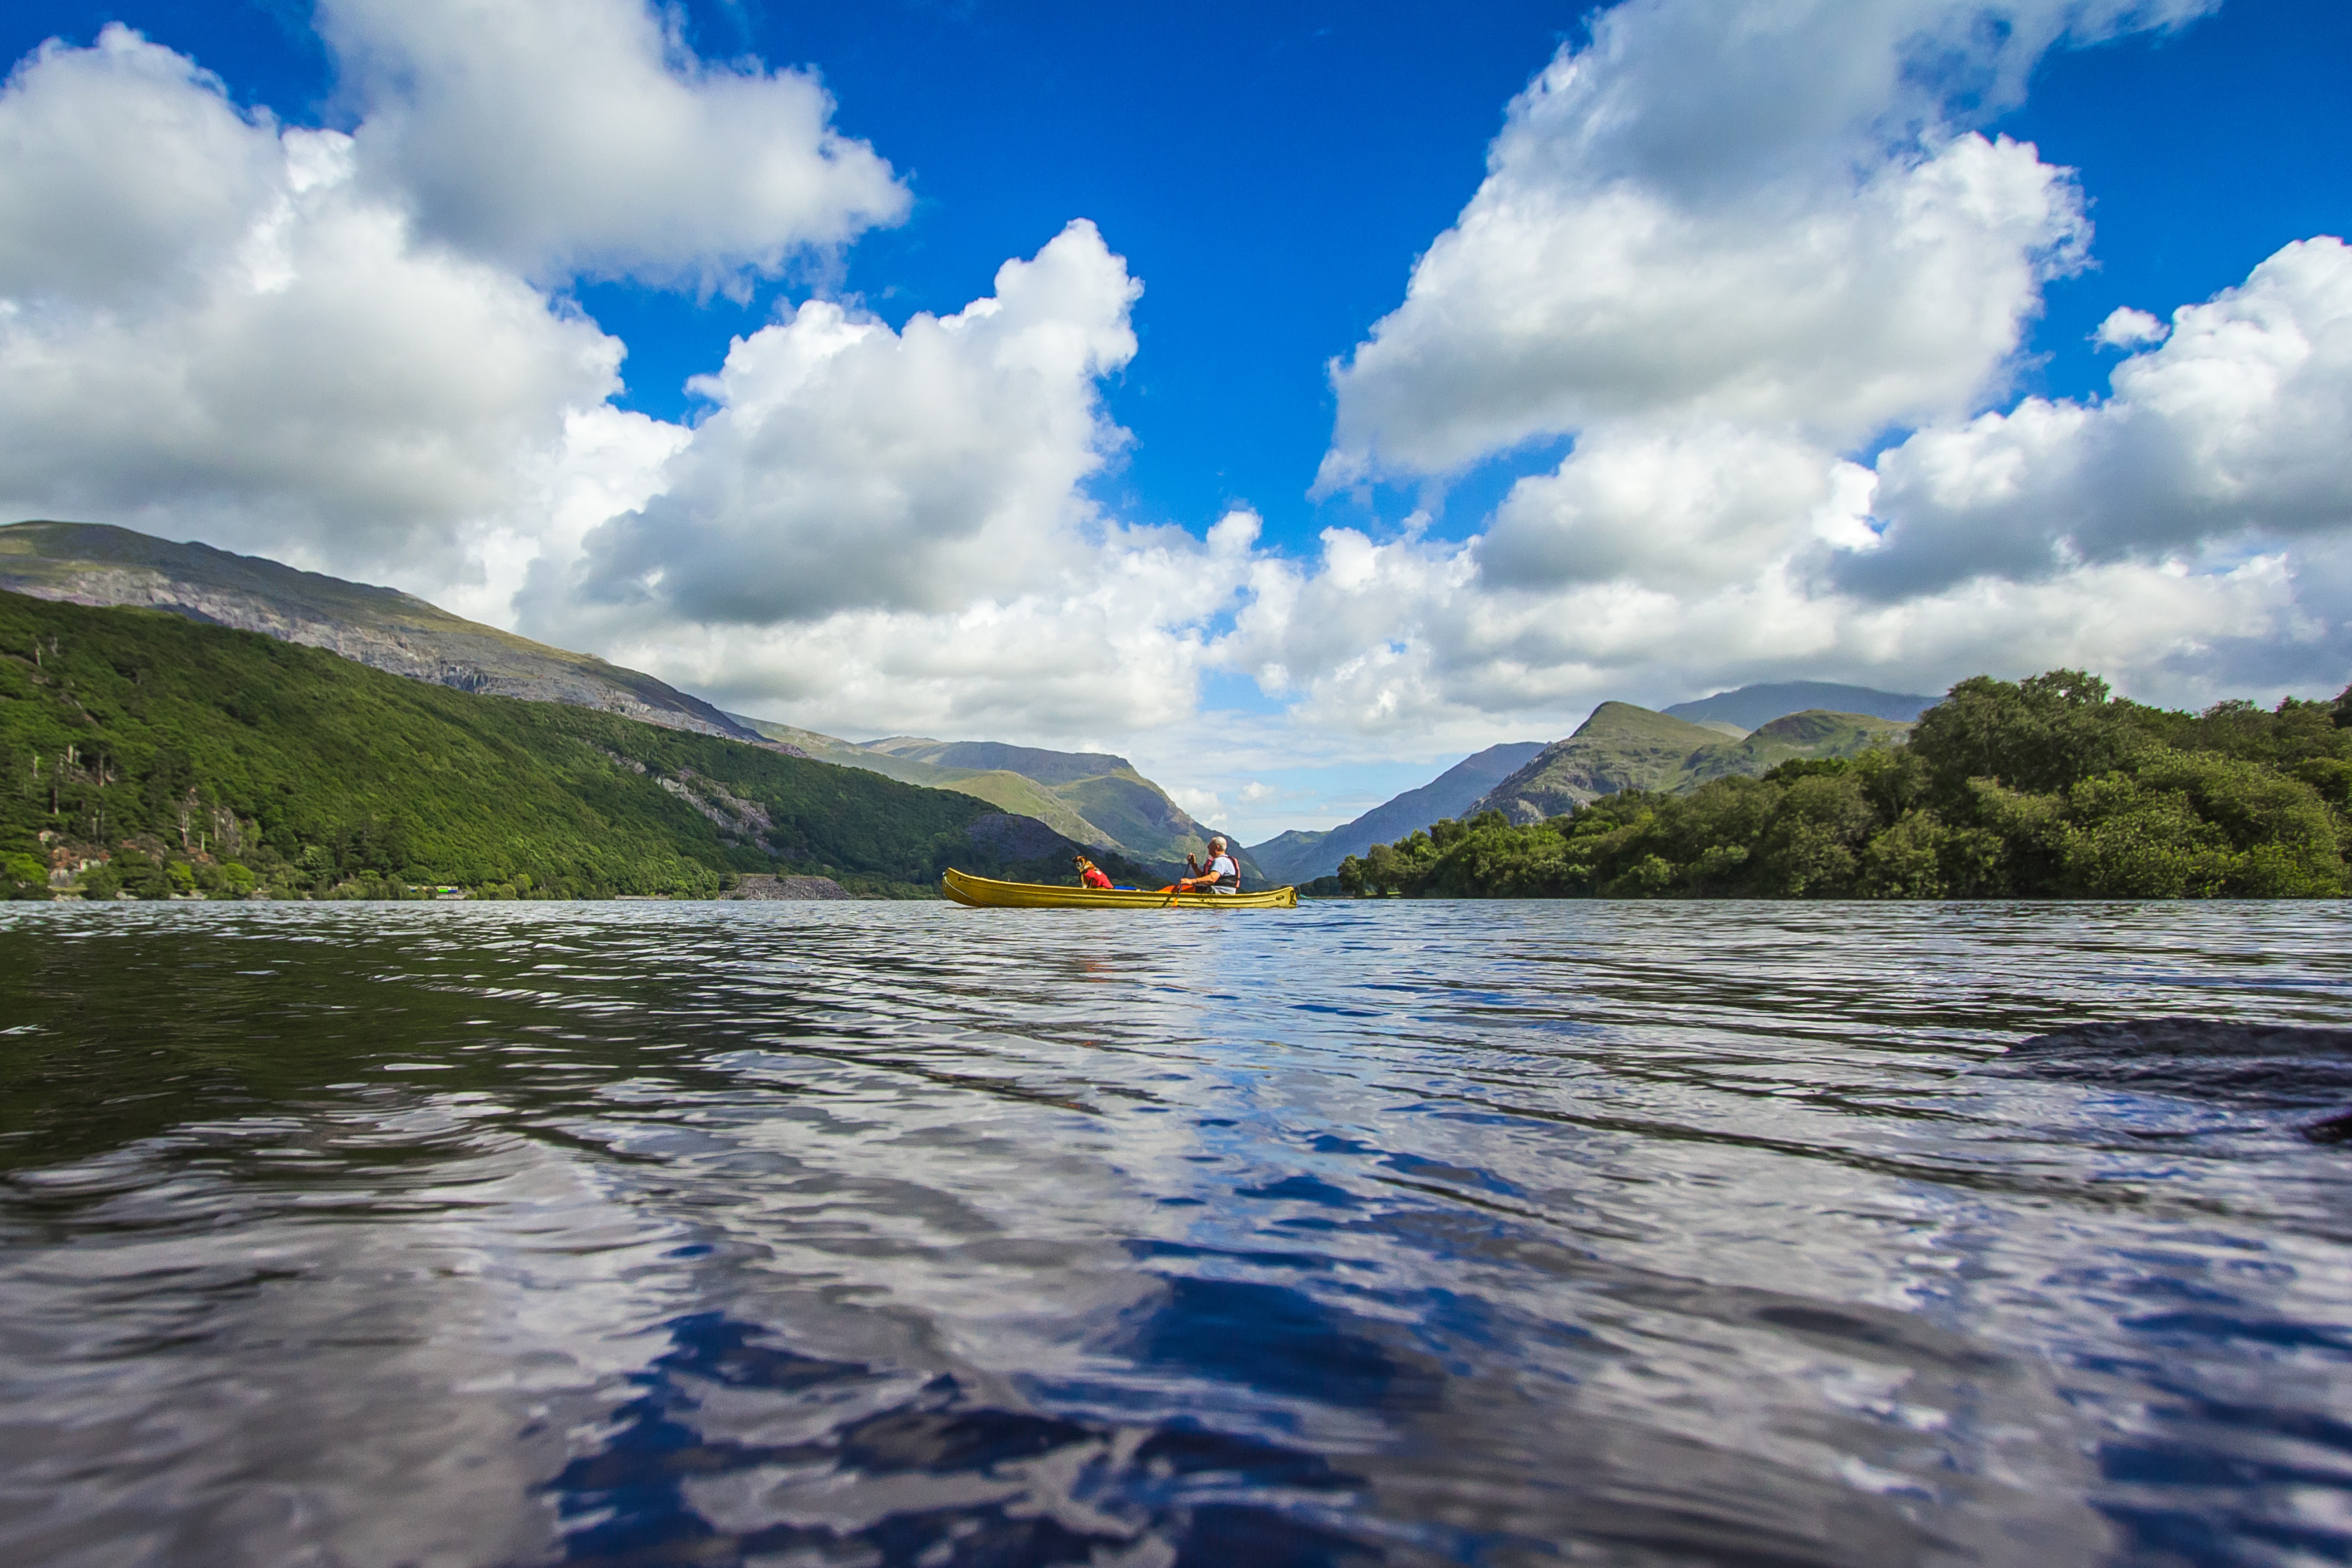
sea, boat, lake, river, panorama, canoe, paddle, reflection, vehicle, fjord, kayak, sports equipment, boating, mountains, kayaking, watercraft, loch, snowdonia